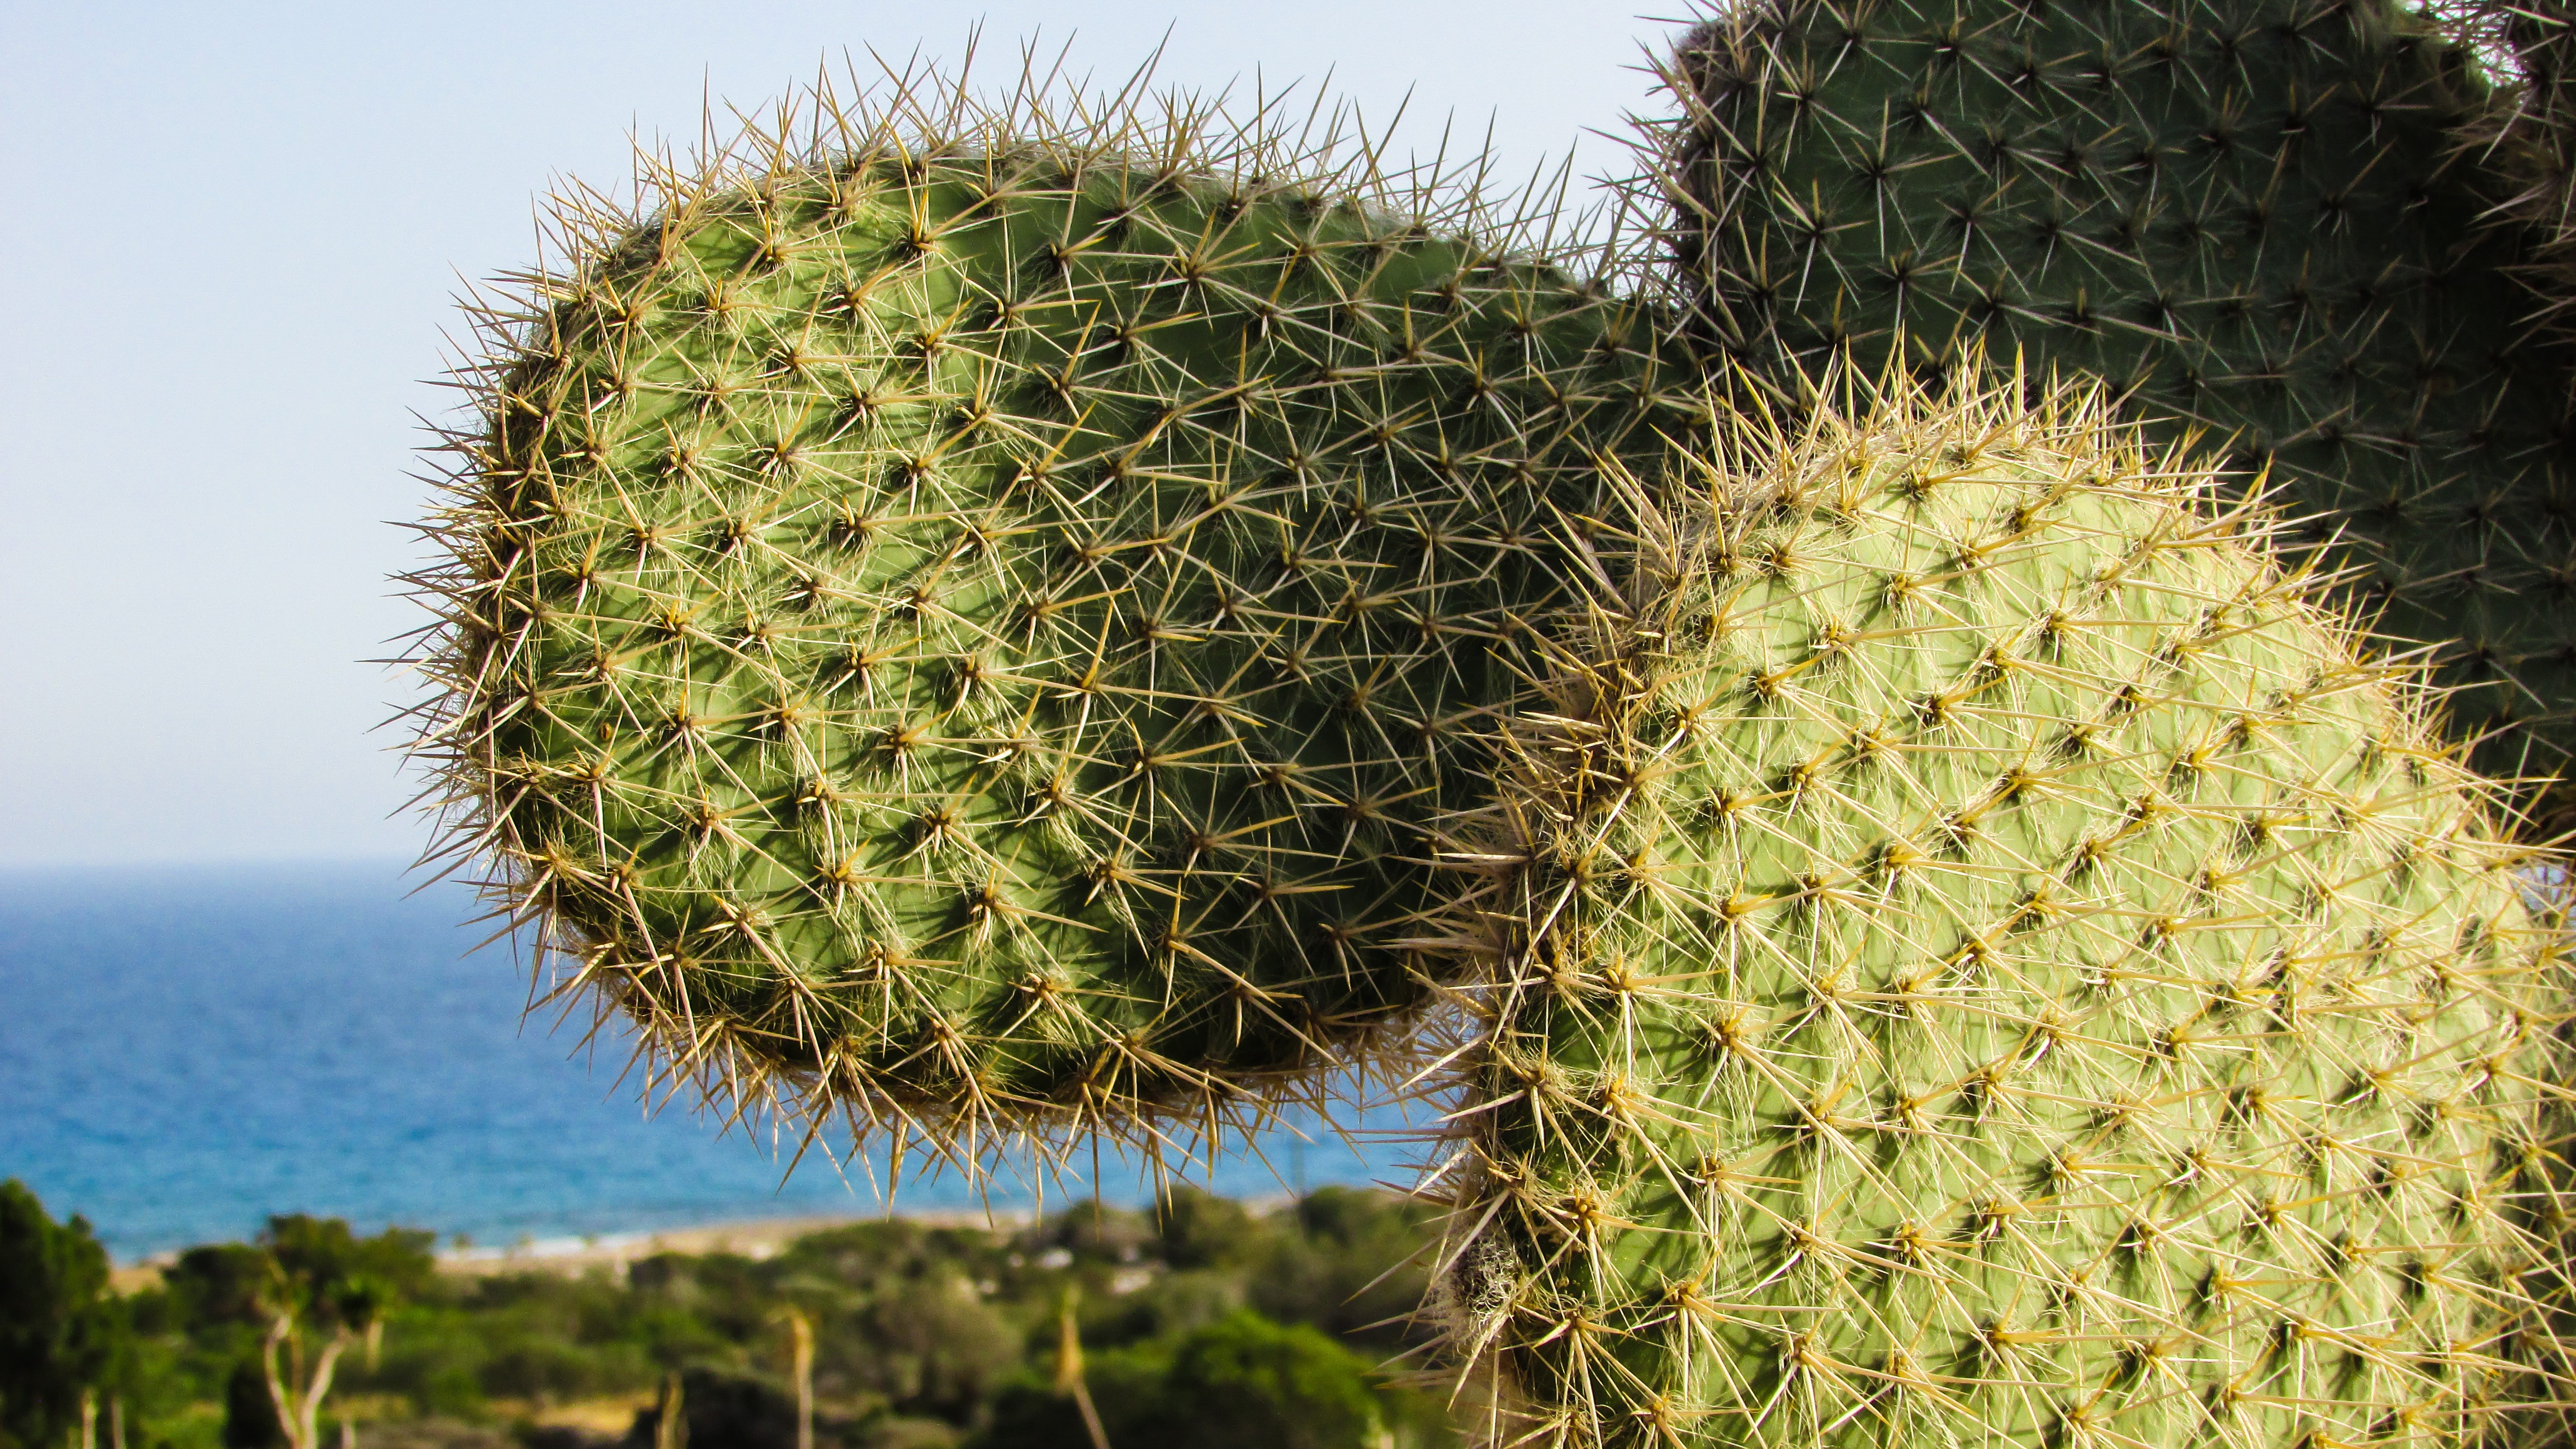
cactus, plant, flower, food, produce, botany, thorns, cyprus, ayia napa, flowering plant, prickly pear, cactus park, plant stem, land plant, thorns spines and prickles, hedgehog cactus, nopal